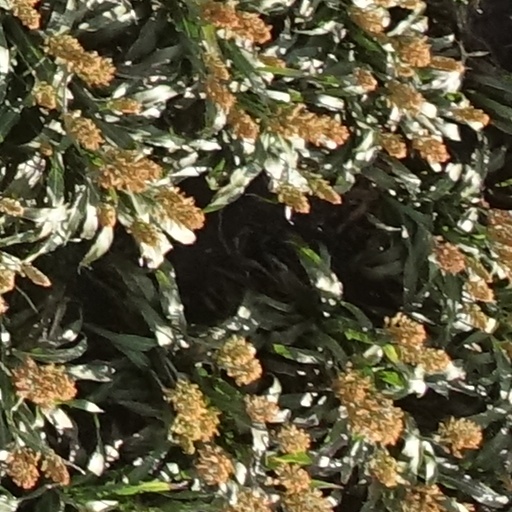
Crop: sorghum